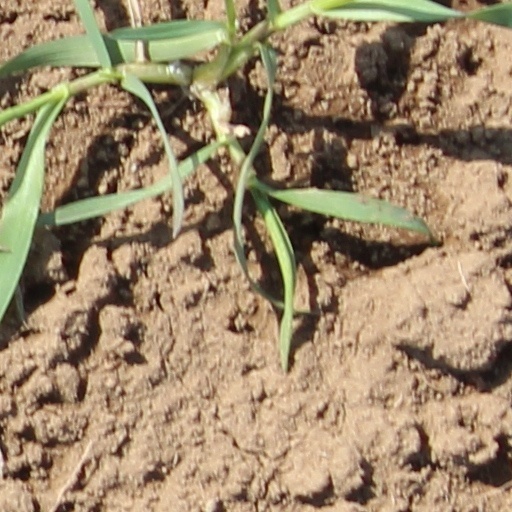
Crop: wheat